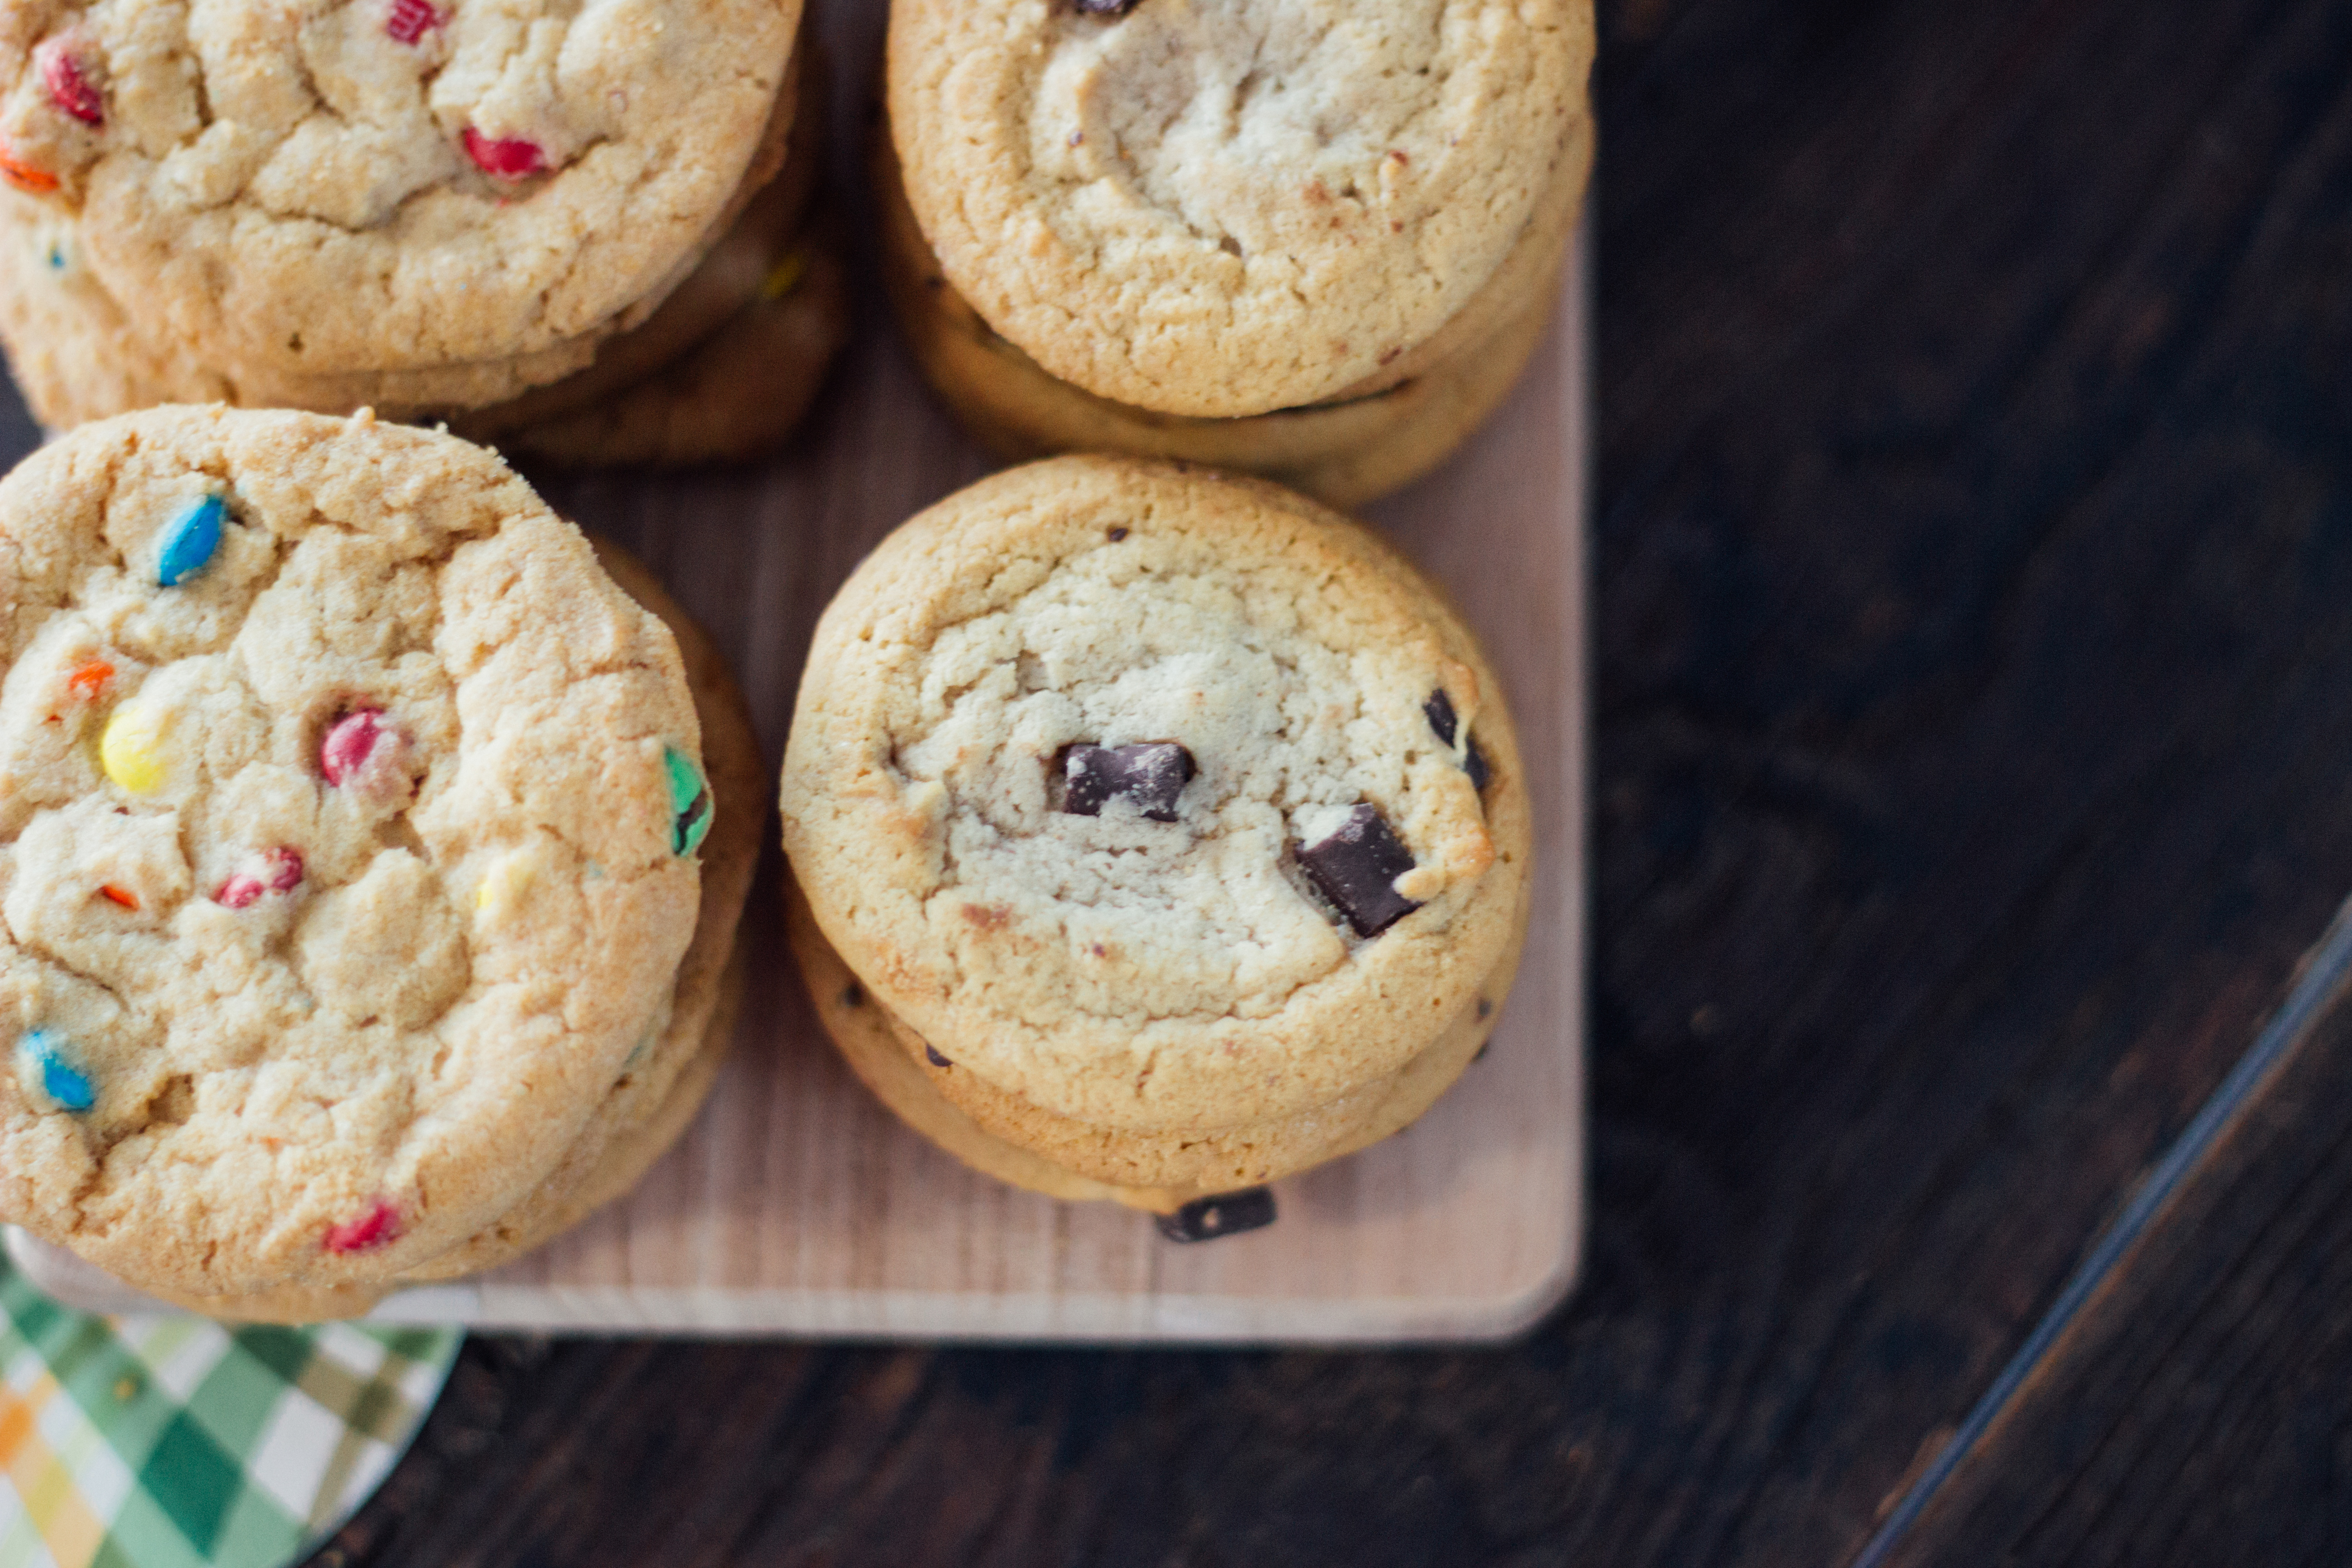
plant, fruit, berry, meal, food, produce, breakfast, chocolate, baking, dessert, bakery, muffin, cookies, treats, sweets, baked goods, flavor, snack food